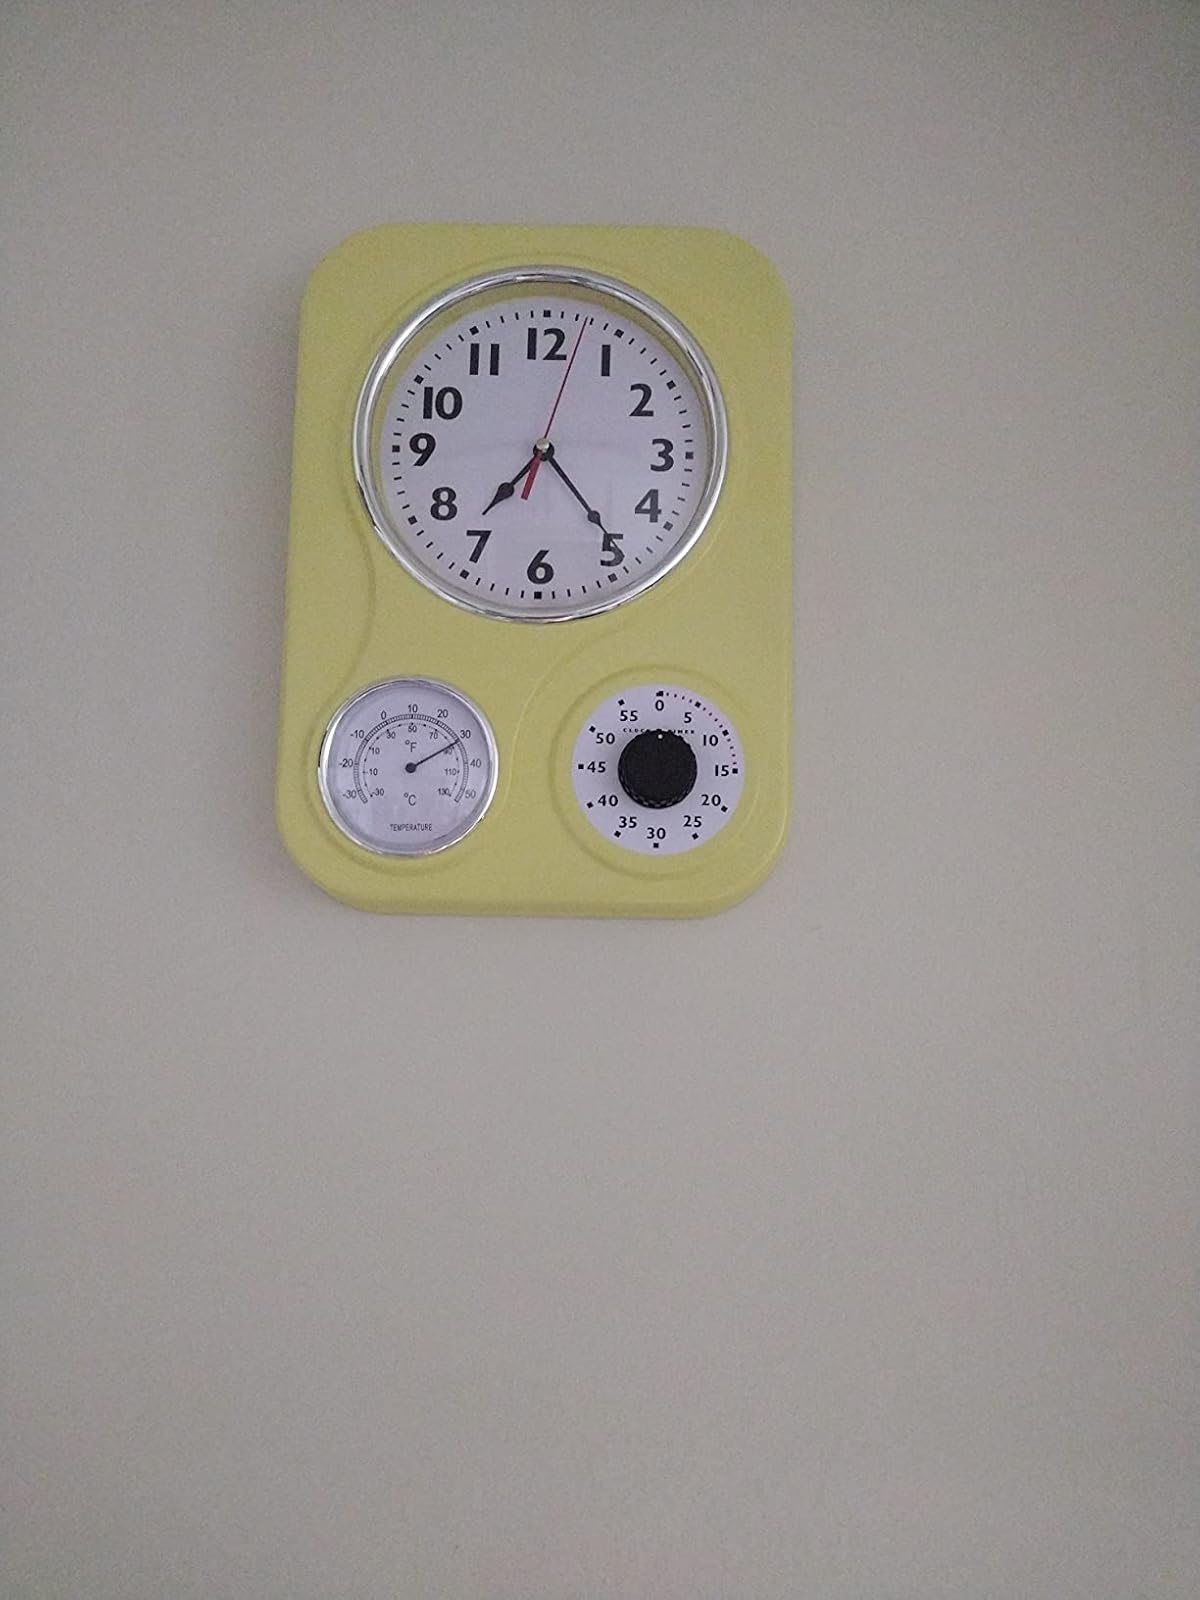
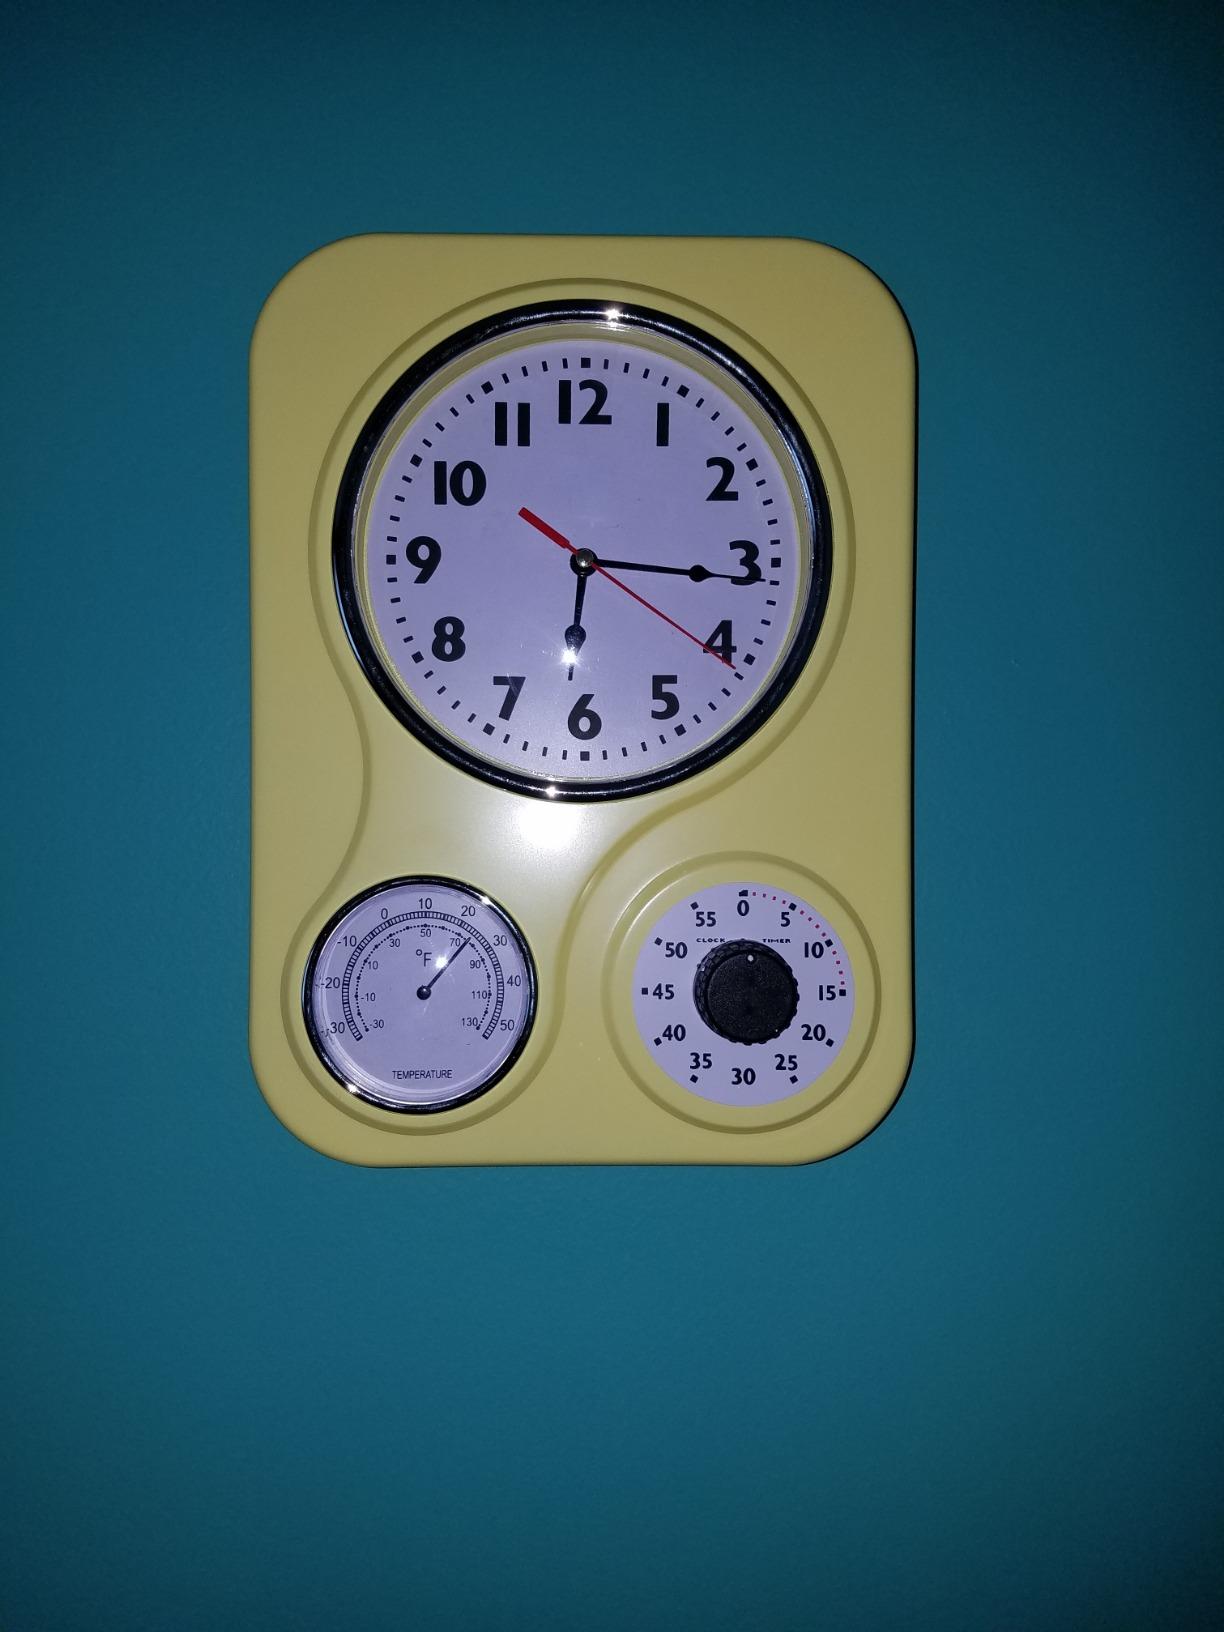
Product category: clock
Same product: yes